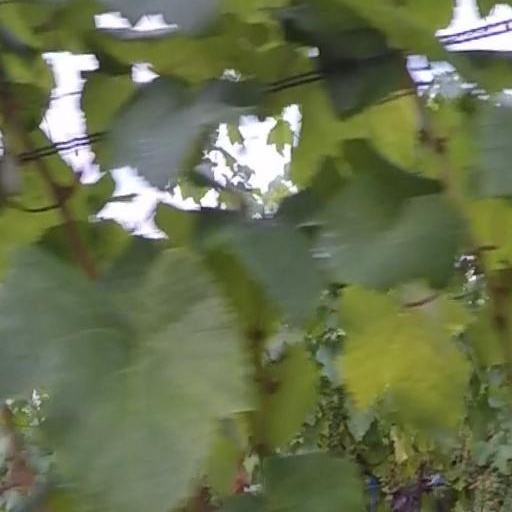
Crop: grape